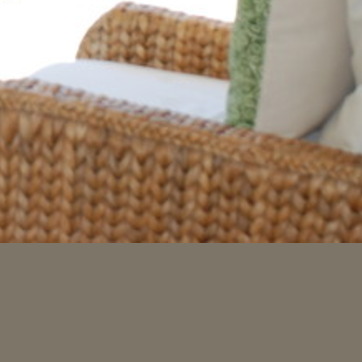
Material: other